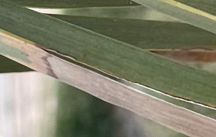
Label: Potassium Deficiency